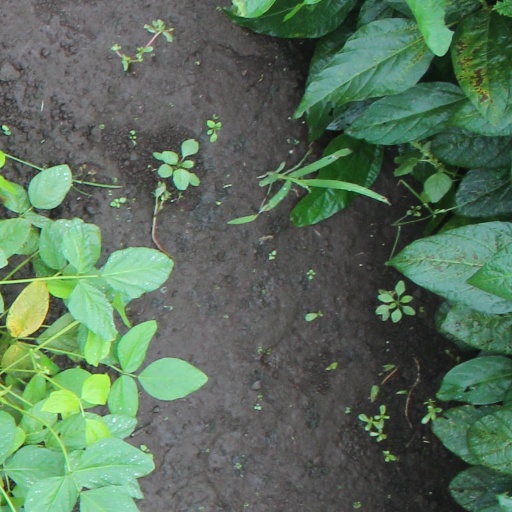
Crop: soybean